Astrapotheria

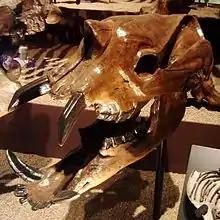
"Astrapotherium magnum" skull

Their lophodont molars and tusk-like canines became extremely large and ever-growing in later astrapotheres. The upper molars lack an ectocingulum and are dominated by well-developed ectoloph and protoloph. Additional lophs formed in some derived taxa. They had lower molars with two cross-lophs, including a high protocristid, and eventually became almost selenodont. As a result, their dentition is similar to notoungulates, but it seems to have evolved independently. The cheek teeth are similar to rhinocerotoids, including similar microstructure, which indicate they had the same function.